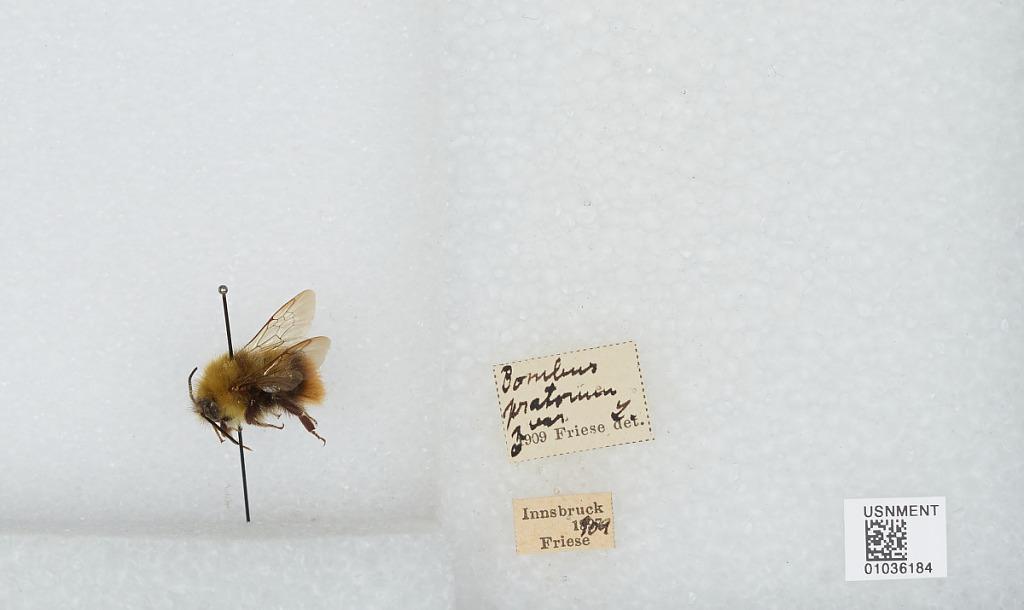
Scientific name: Bombus (Pyrobombus) pratorum (Linnaeus)
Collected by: Friese
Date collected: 1909--
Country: Austria
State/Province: Tyrol
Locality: Innsbruck
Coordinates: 47.27, 11.38
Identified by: Friese